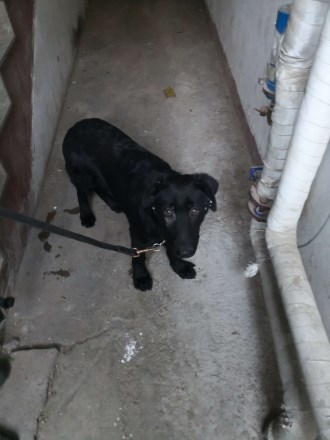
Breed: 3336-n000121-chinese_rural_dog